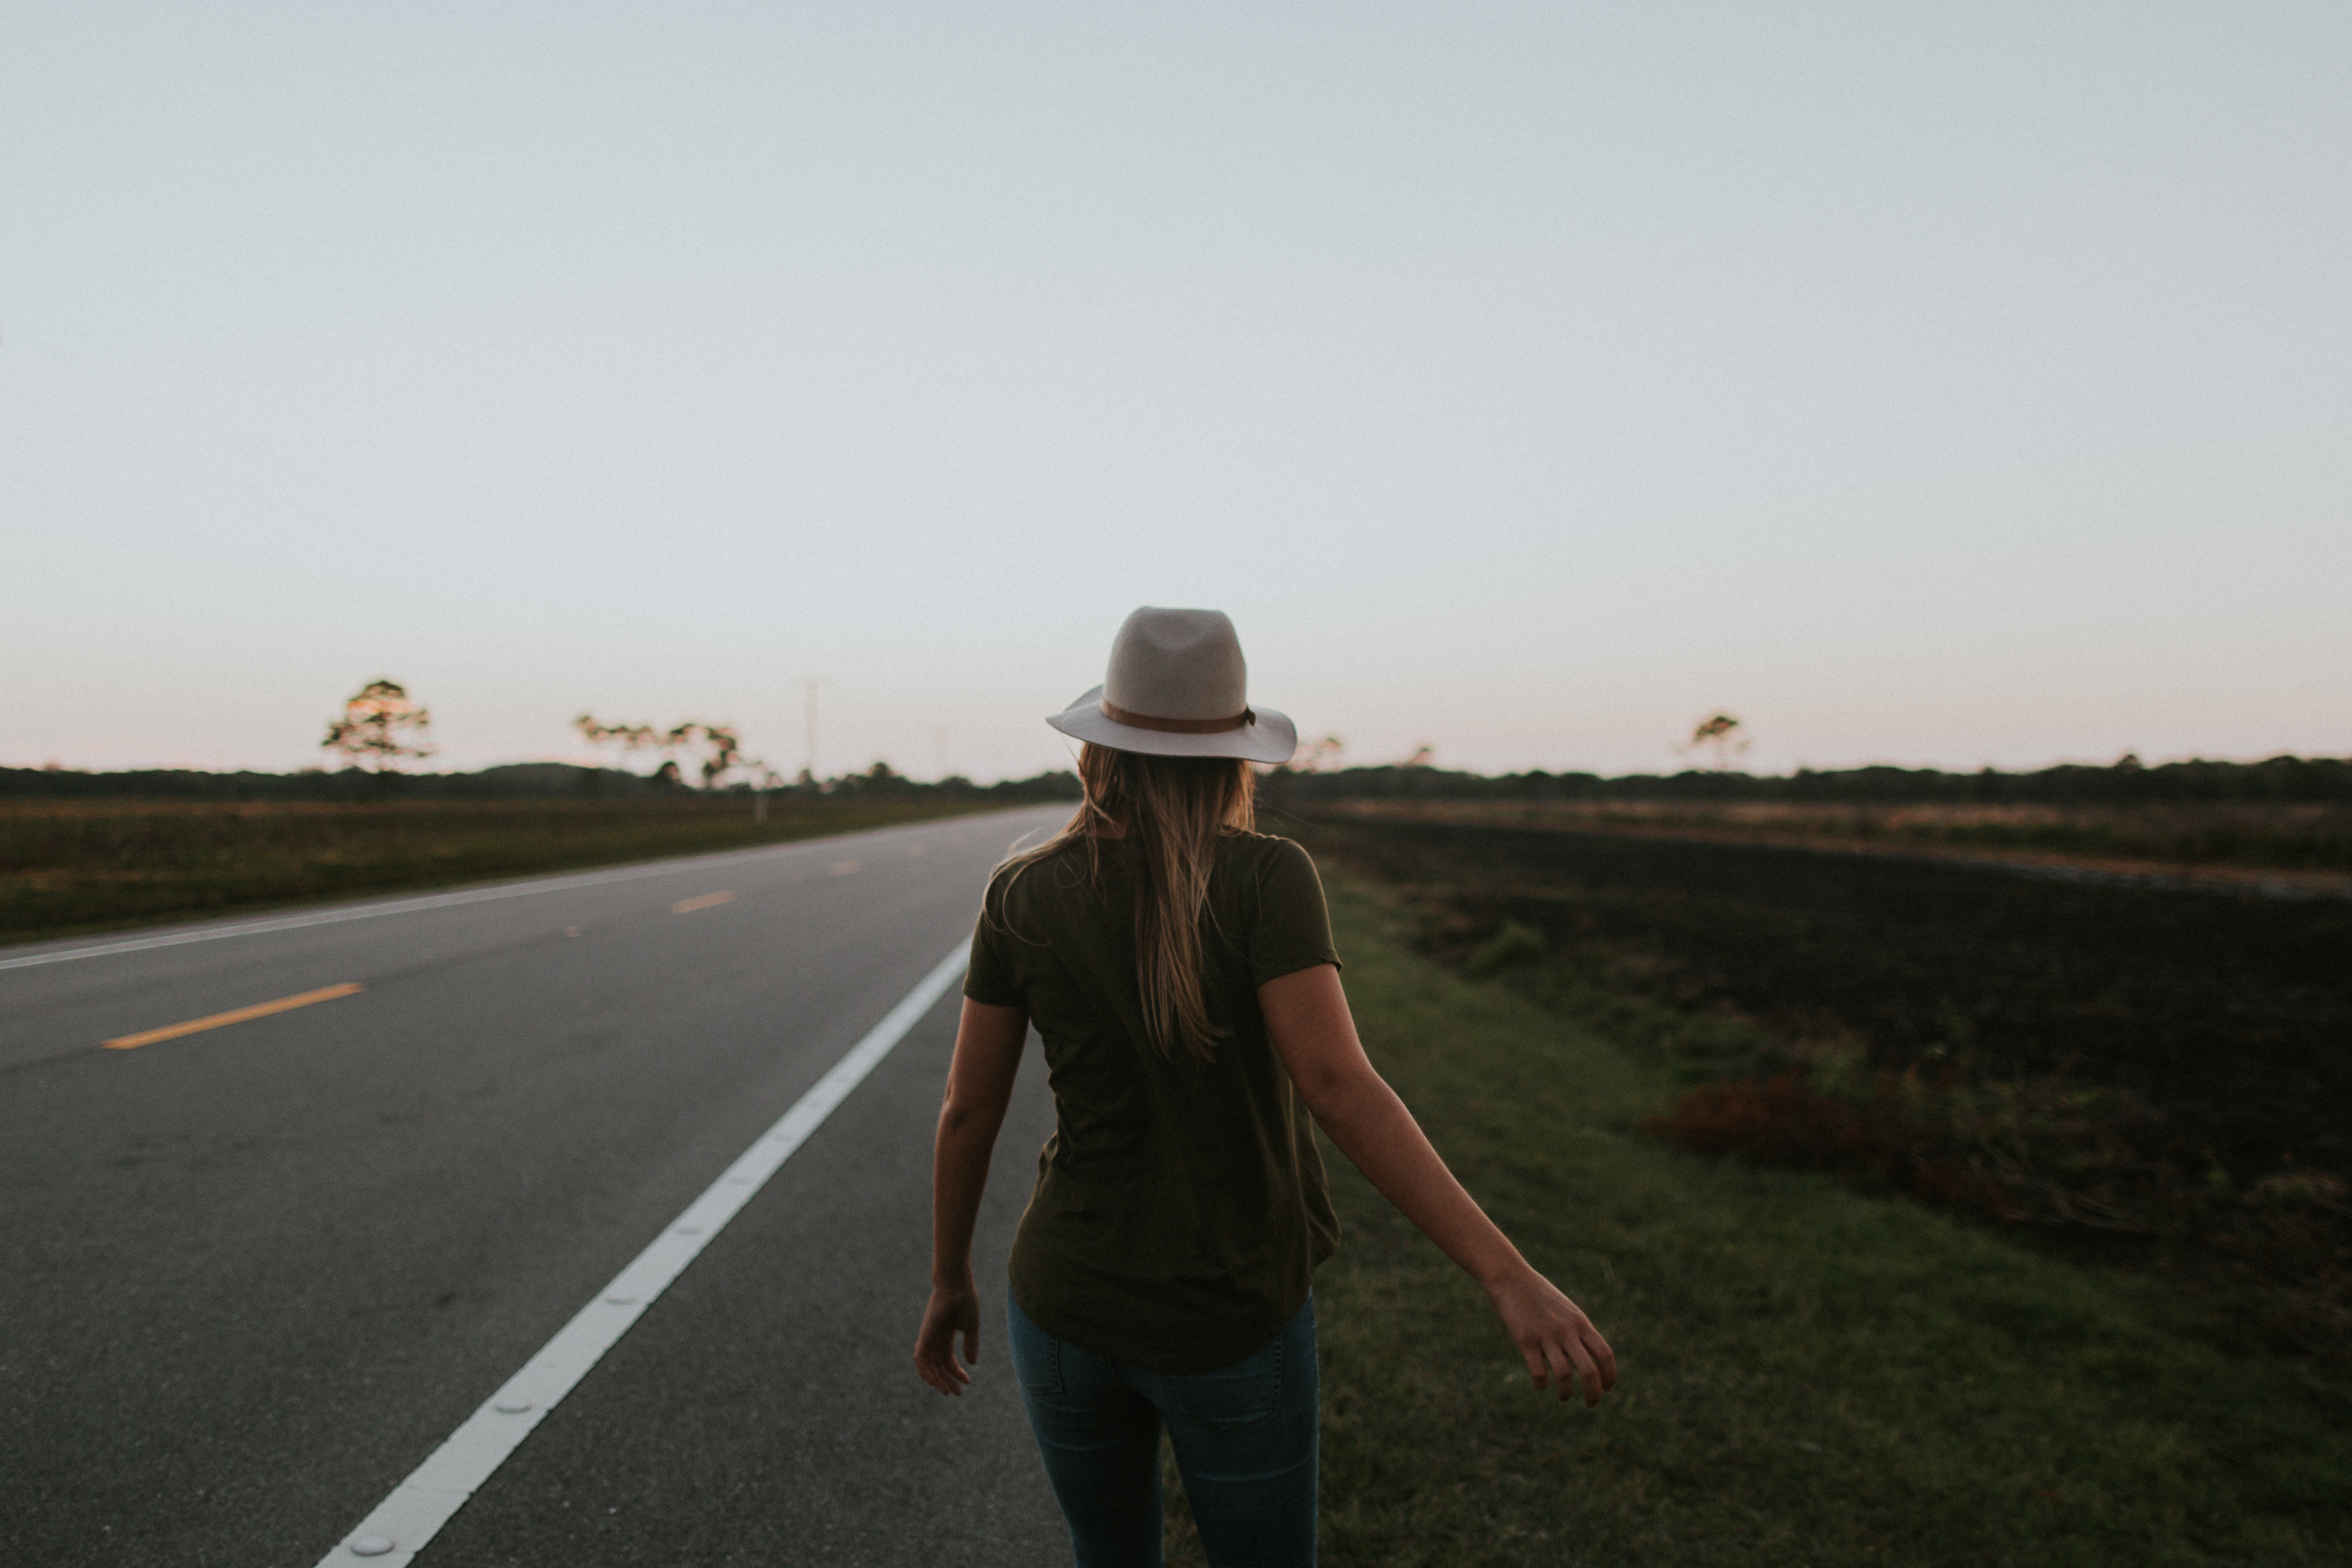
landscape, grass, horizon, cloud, sky, girl, road, field, morning, asphalt, vacation, travel, recreation, vehicle, lane, plain, road trip, infrastructure, rural area, ecoregion